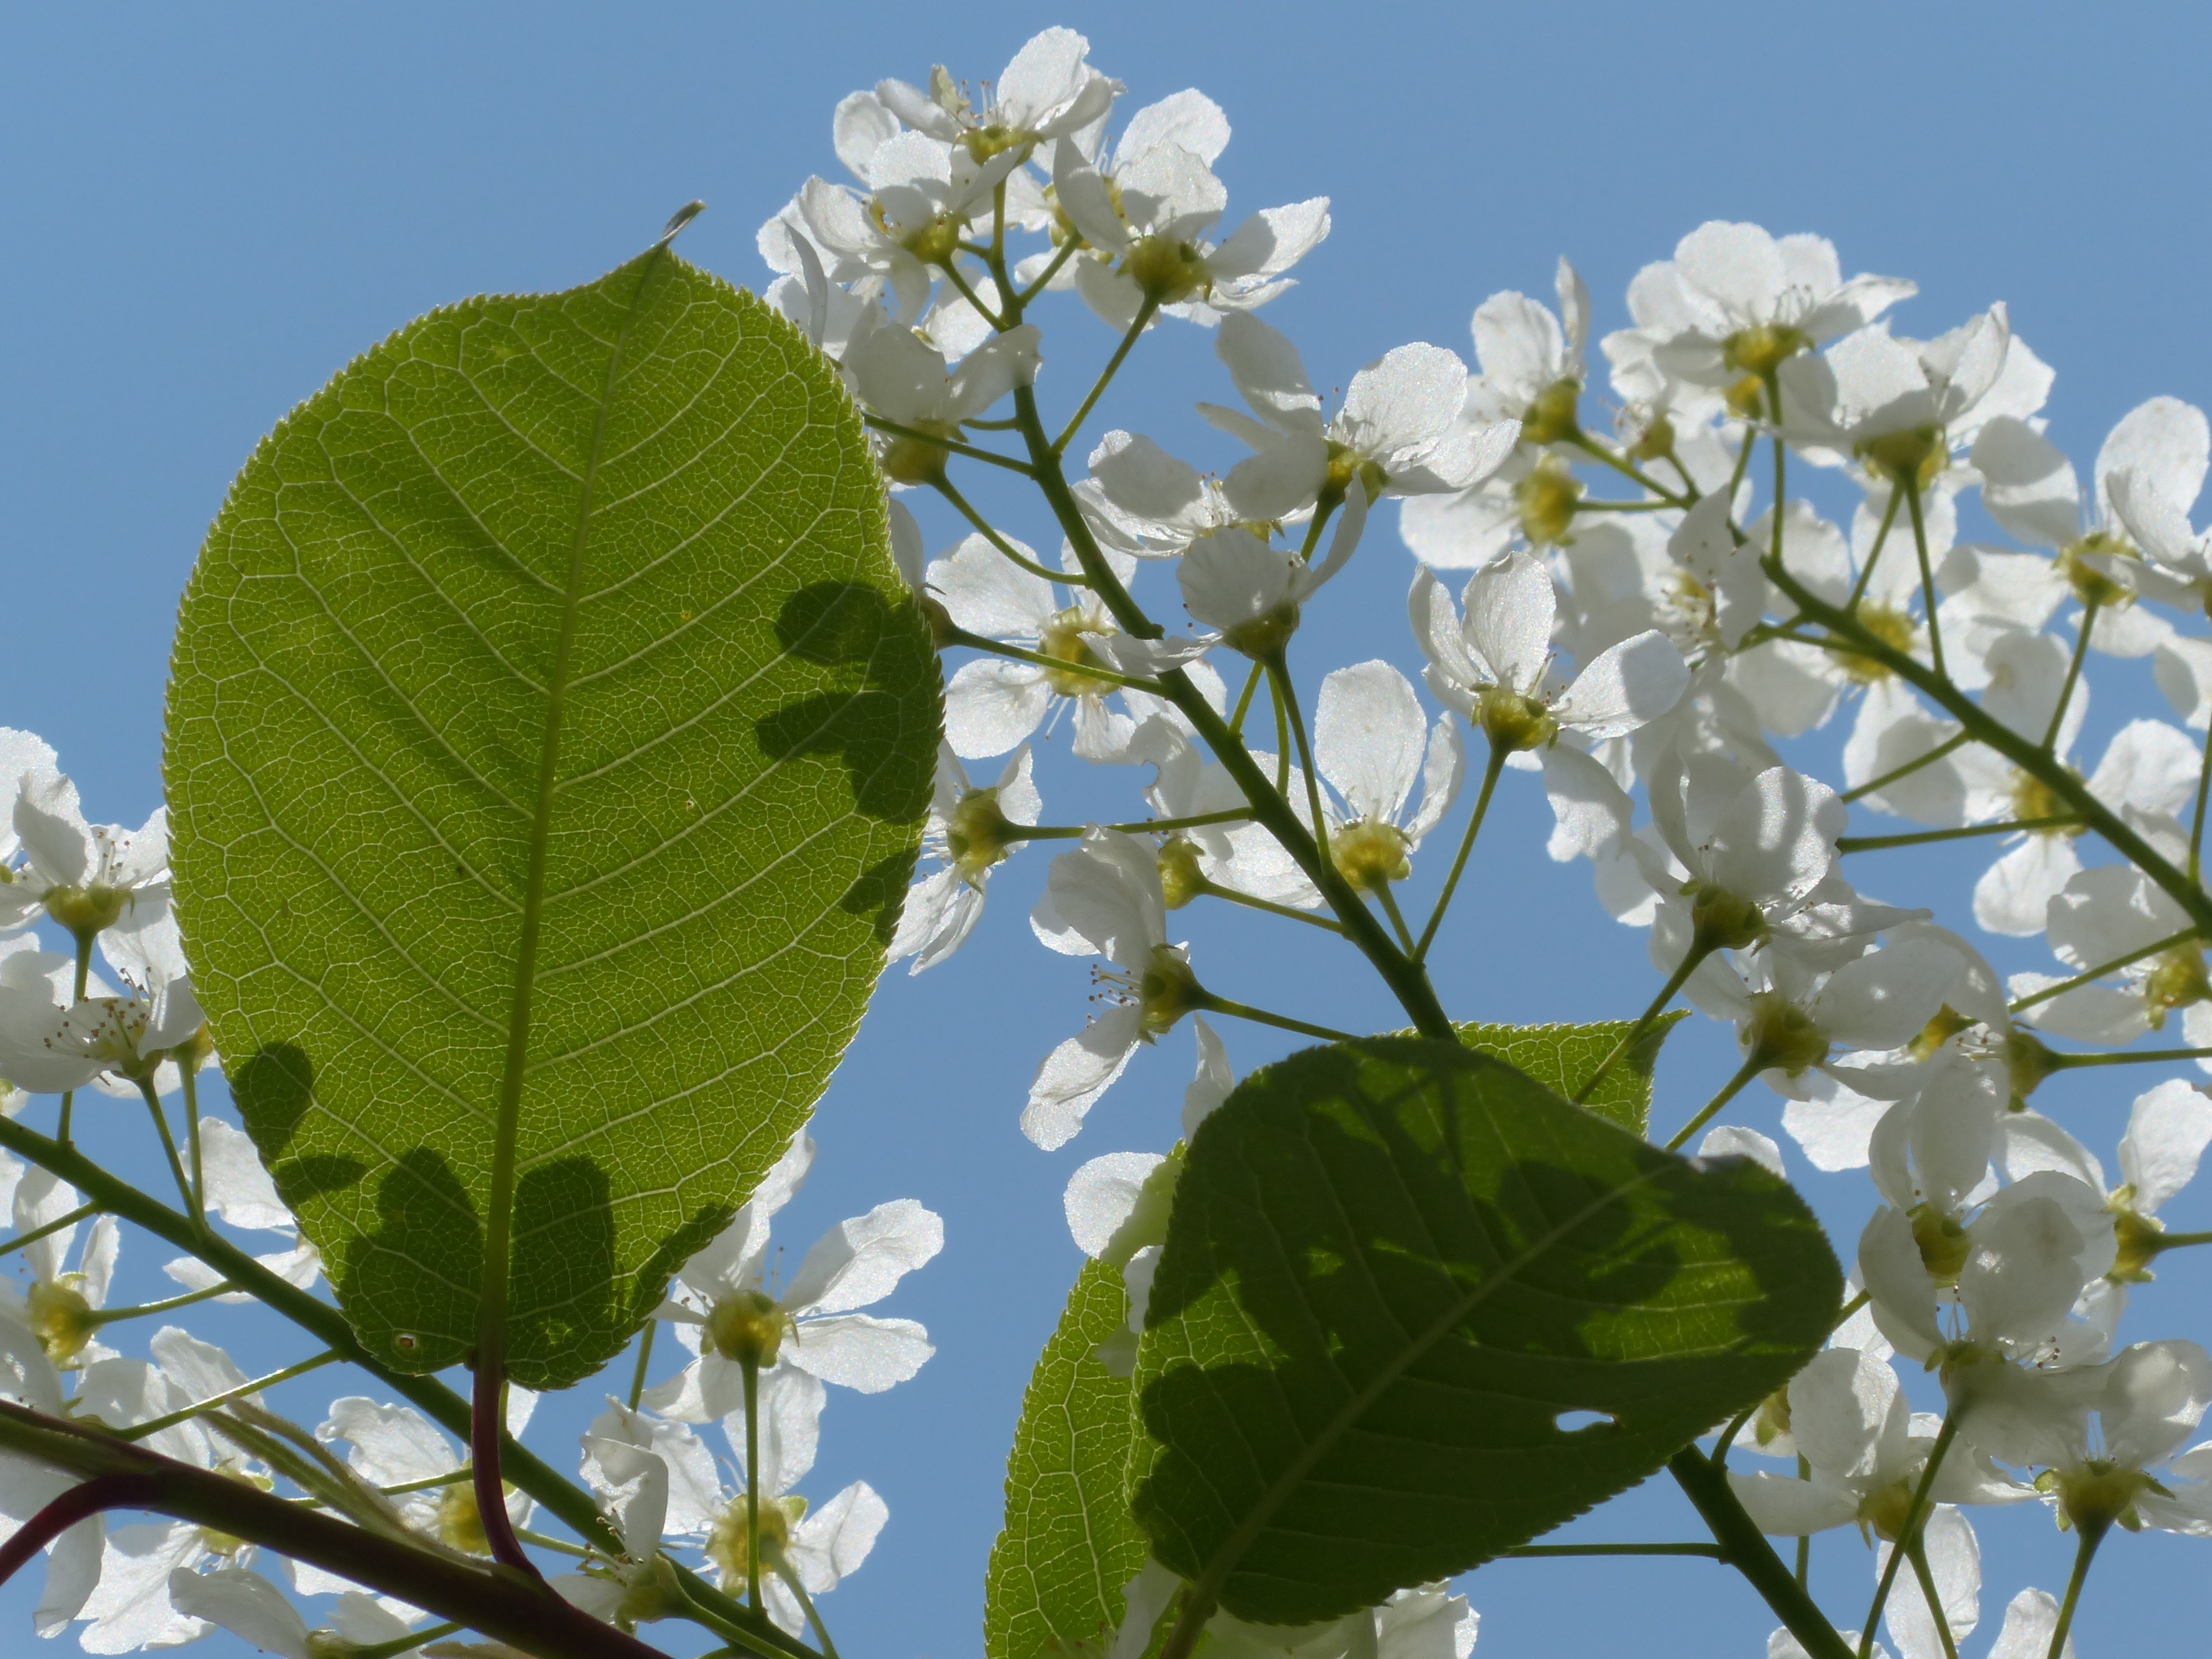
tree, branch, blossom, plant, white, sunlight, leaf, flower, bloom, food, spring, green, produce, botany, flora, flowers, leaves, shrub, prunus, flowering plant, black cherry, land plant, common bird cherry, prunus padus, ahlkirsche, swamp cherry, else cherry